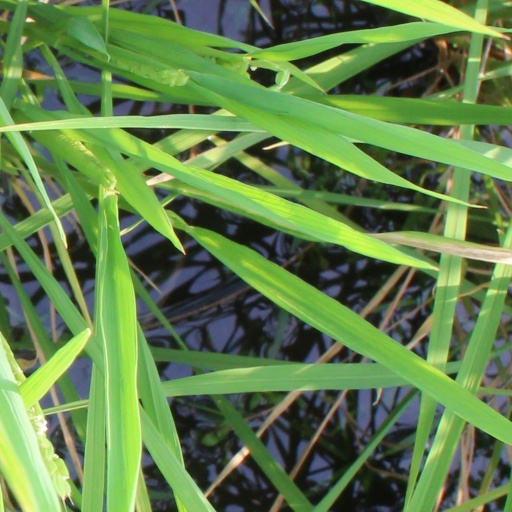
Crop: rice